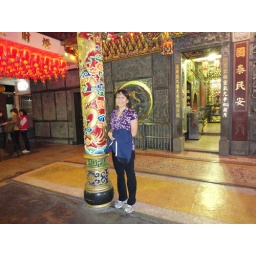
A trip to the jade market and flower market was followed by the night market downtown.